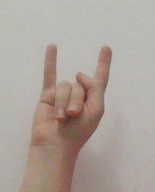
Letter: la